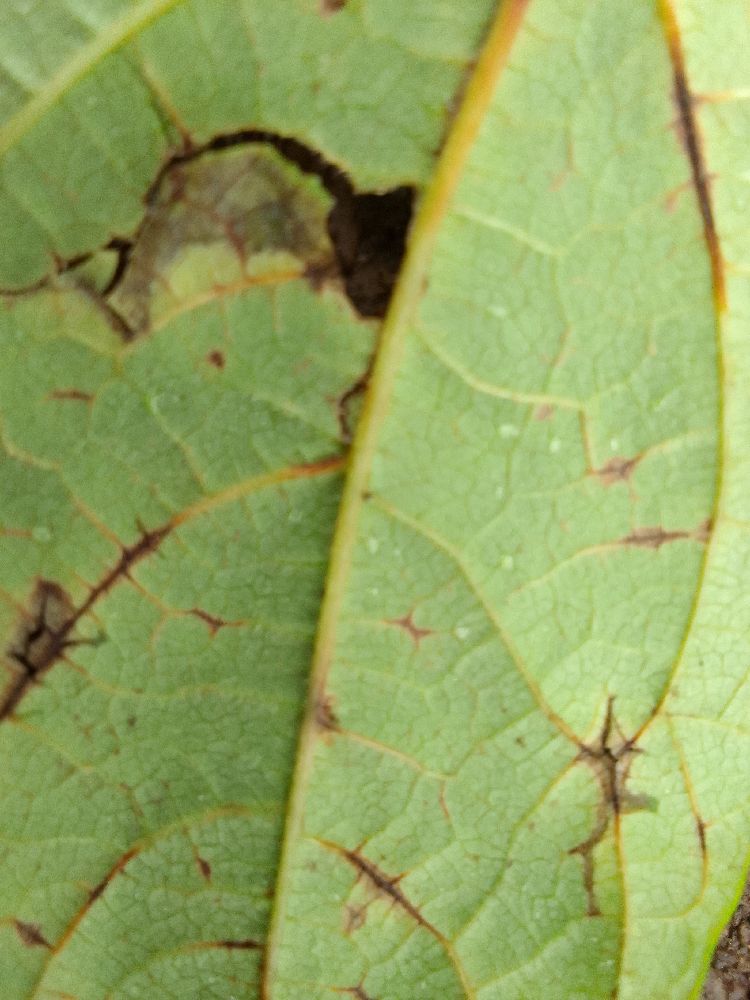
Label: anthracnose